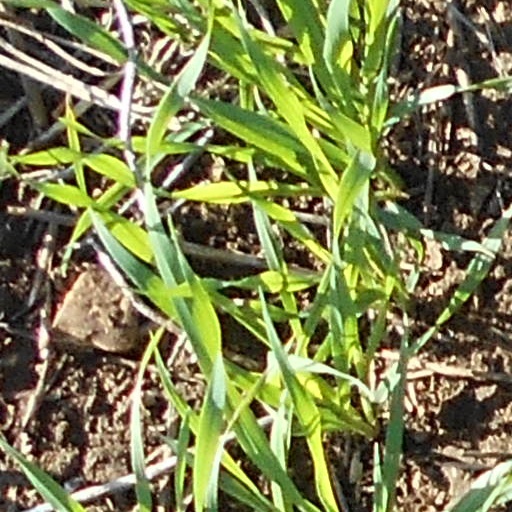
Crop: wheat